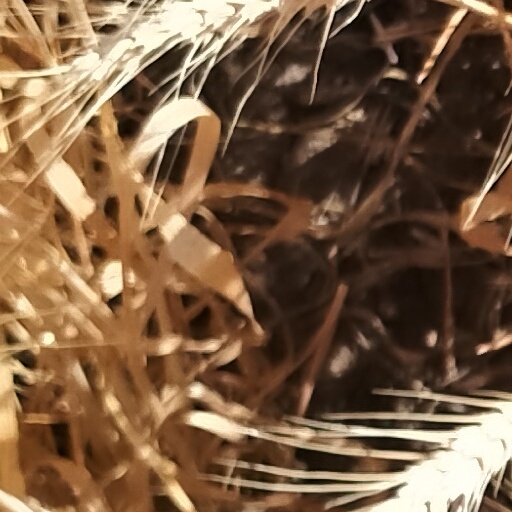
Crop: wheat